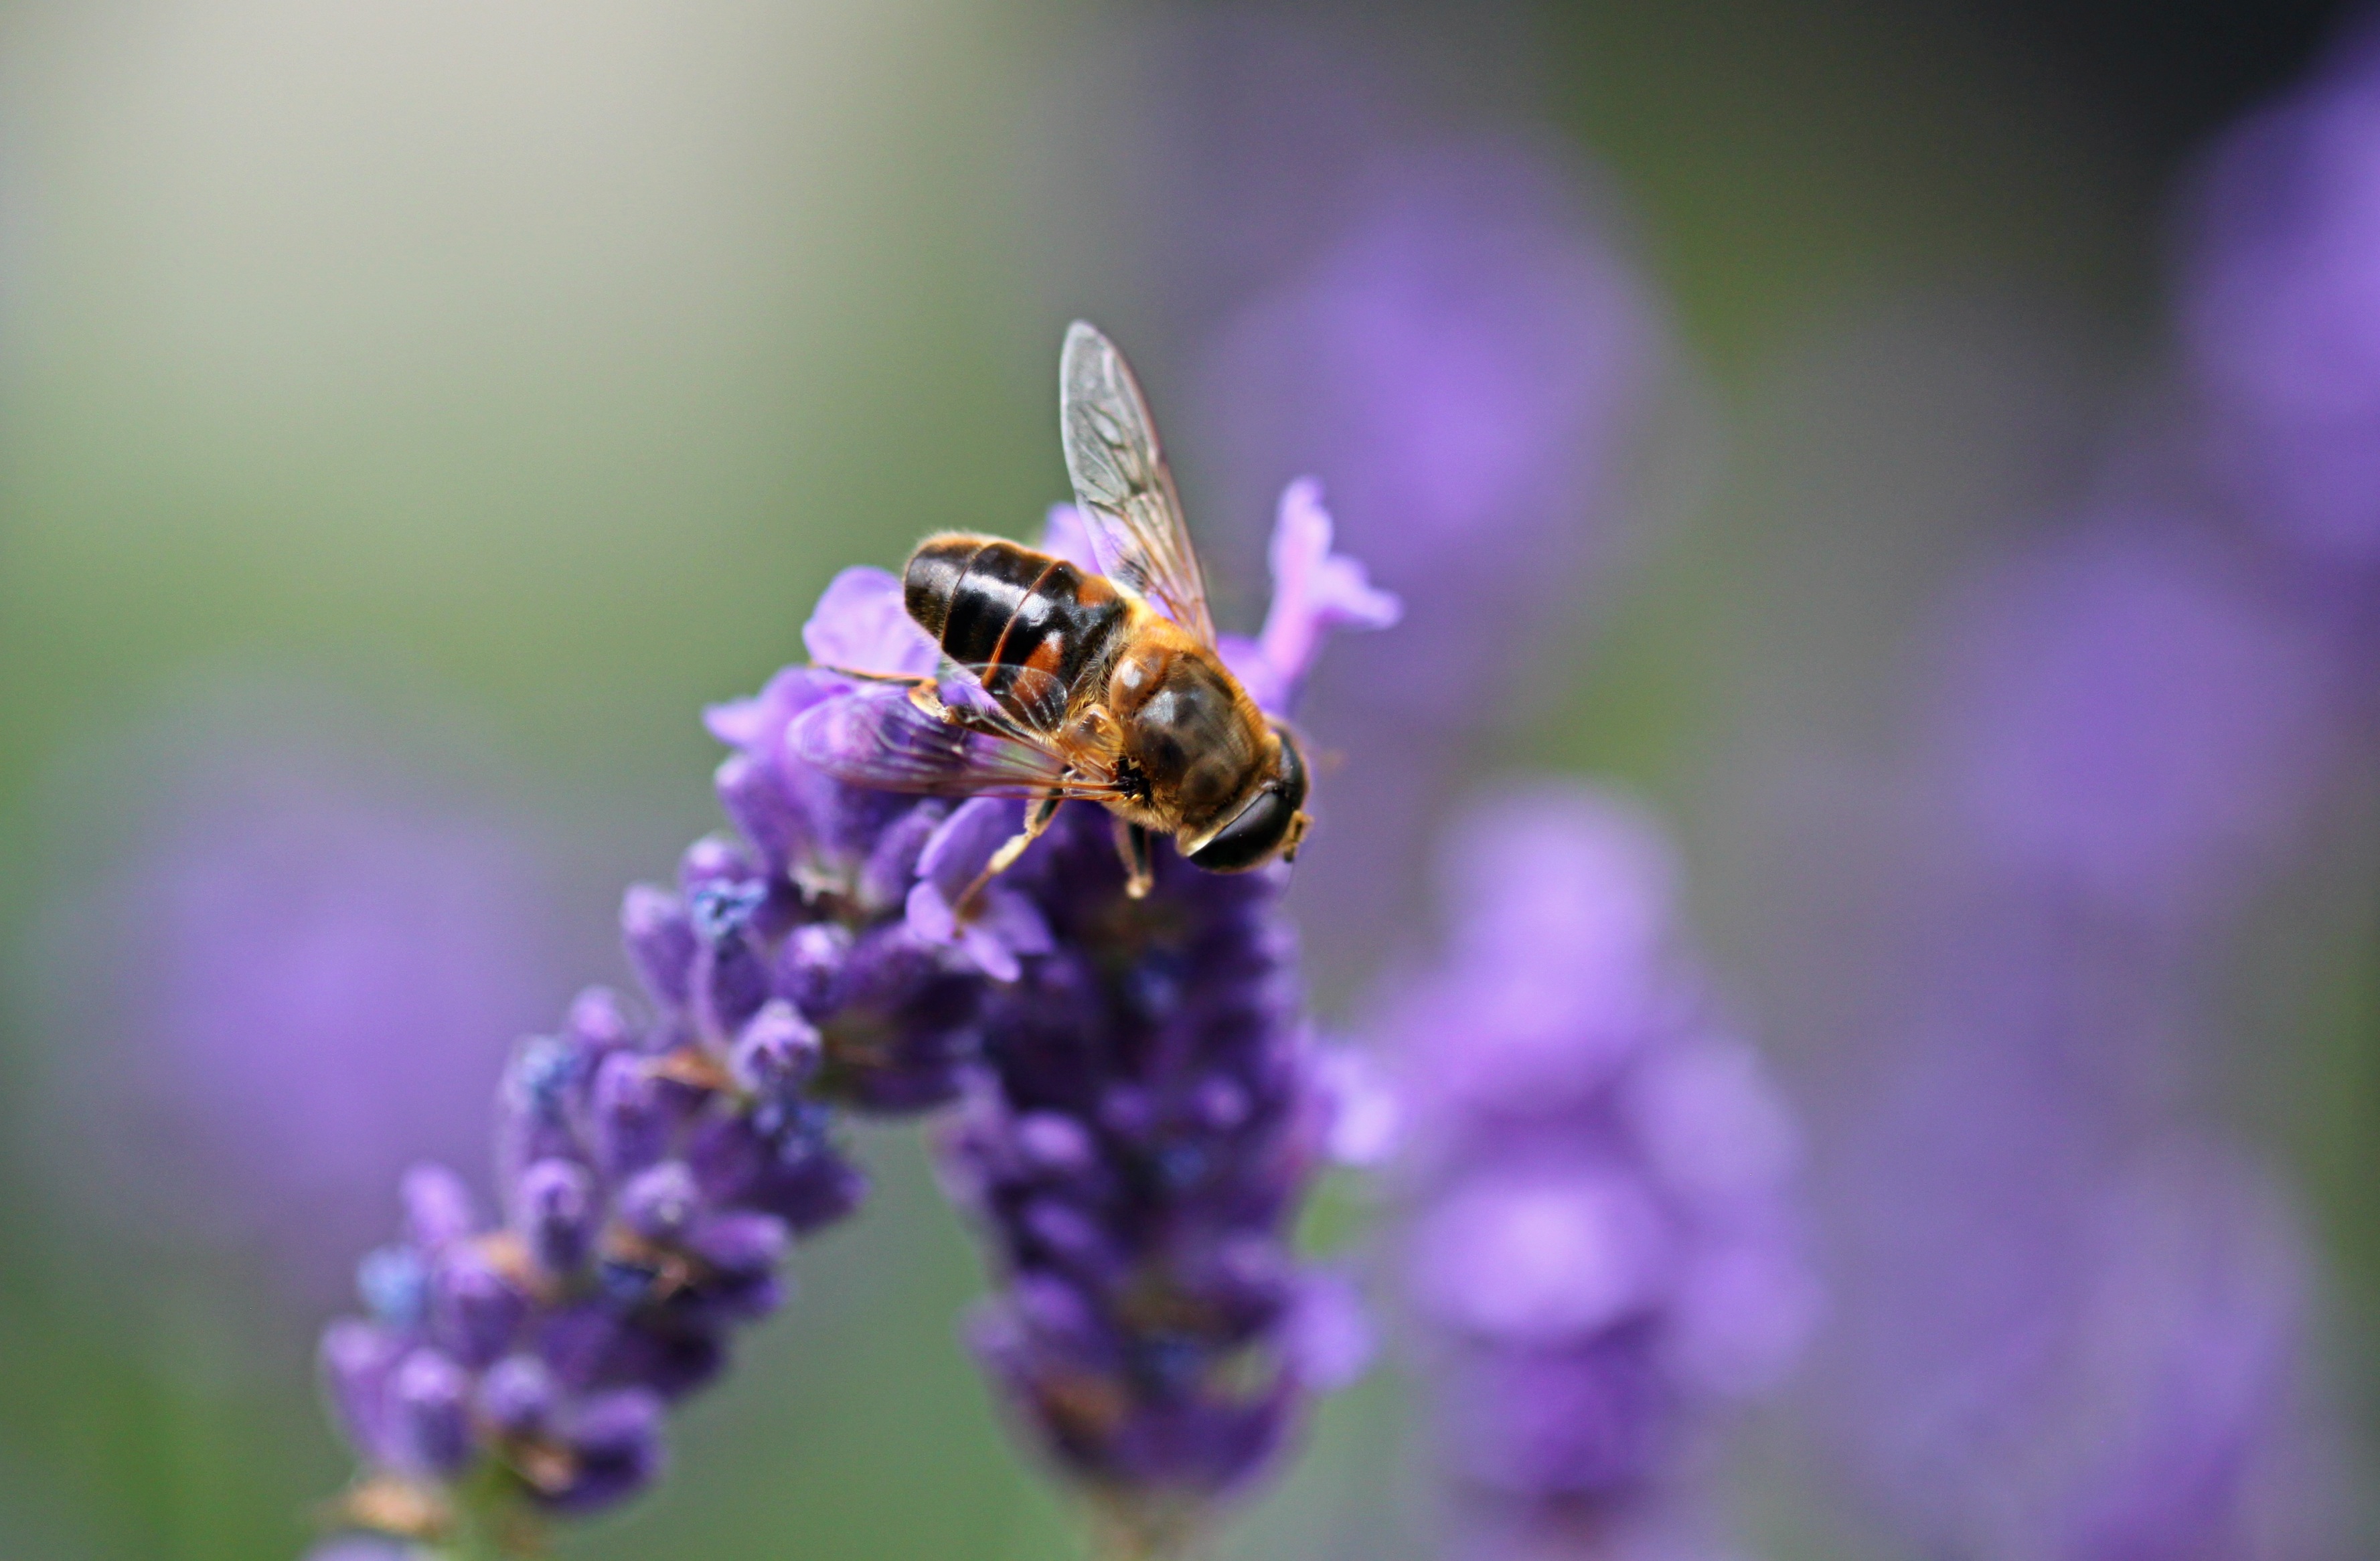
nature, blossom, plant, photography, flower, bloom, animal, summer, pollen, insect, macro, garden, close, flora, lavender, fauna, invertebrate, wildflower, close up, hoverfly, bee, nectar, fragrance, flight insect, macro photography, arthropod, honey bee, lavender blossom, pollinator, membrane winged insect, english lavender